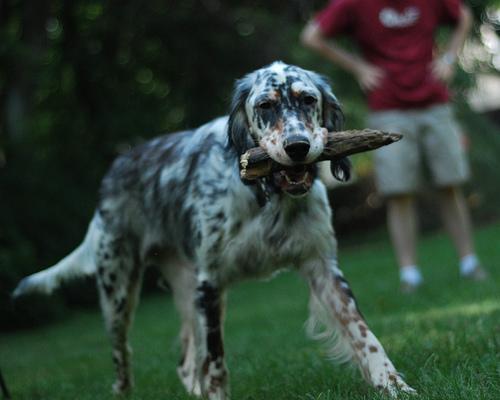
English_setter